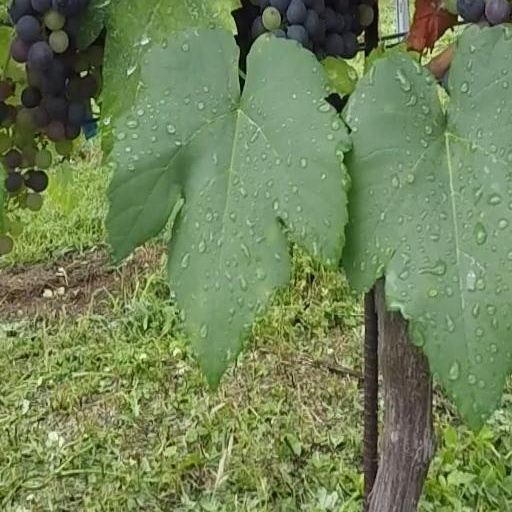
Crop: grape